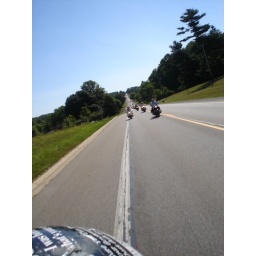
Immedietly before Kong got hypnotized by nasty cow sex and almost hit the bike in front of him! lol